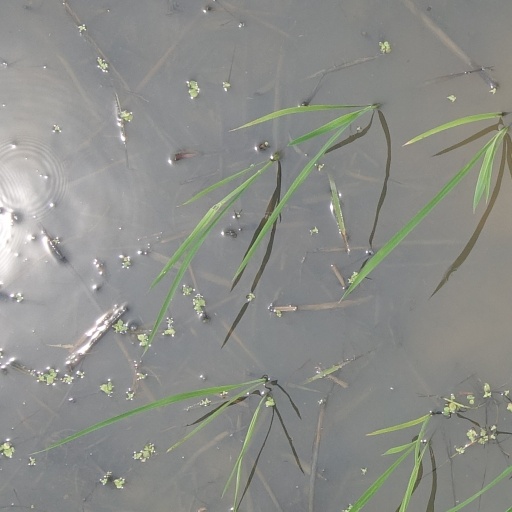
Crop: rice